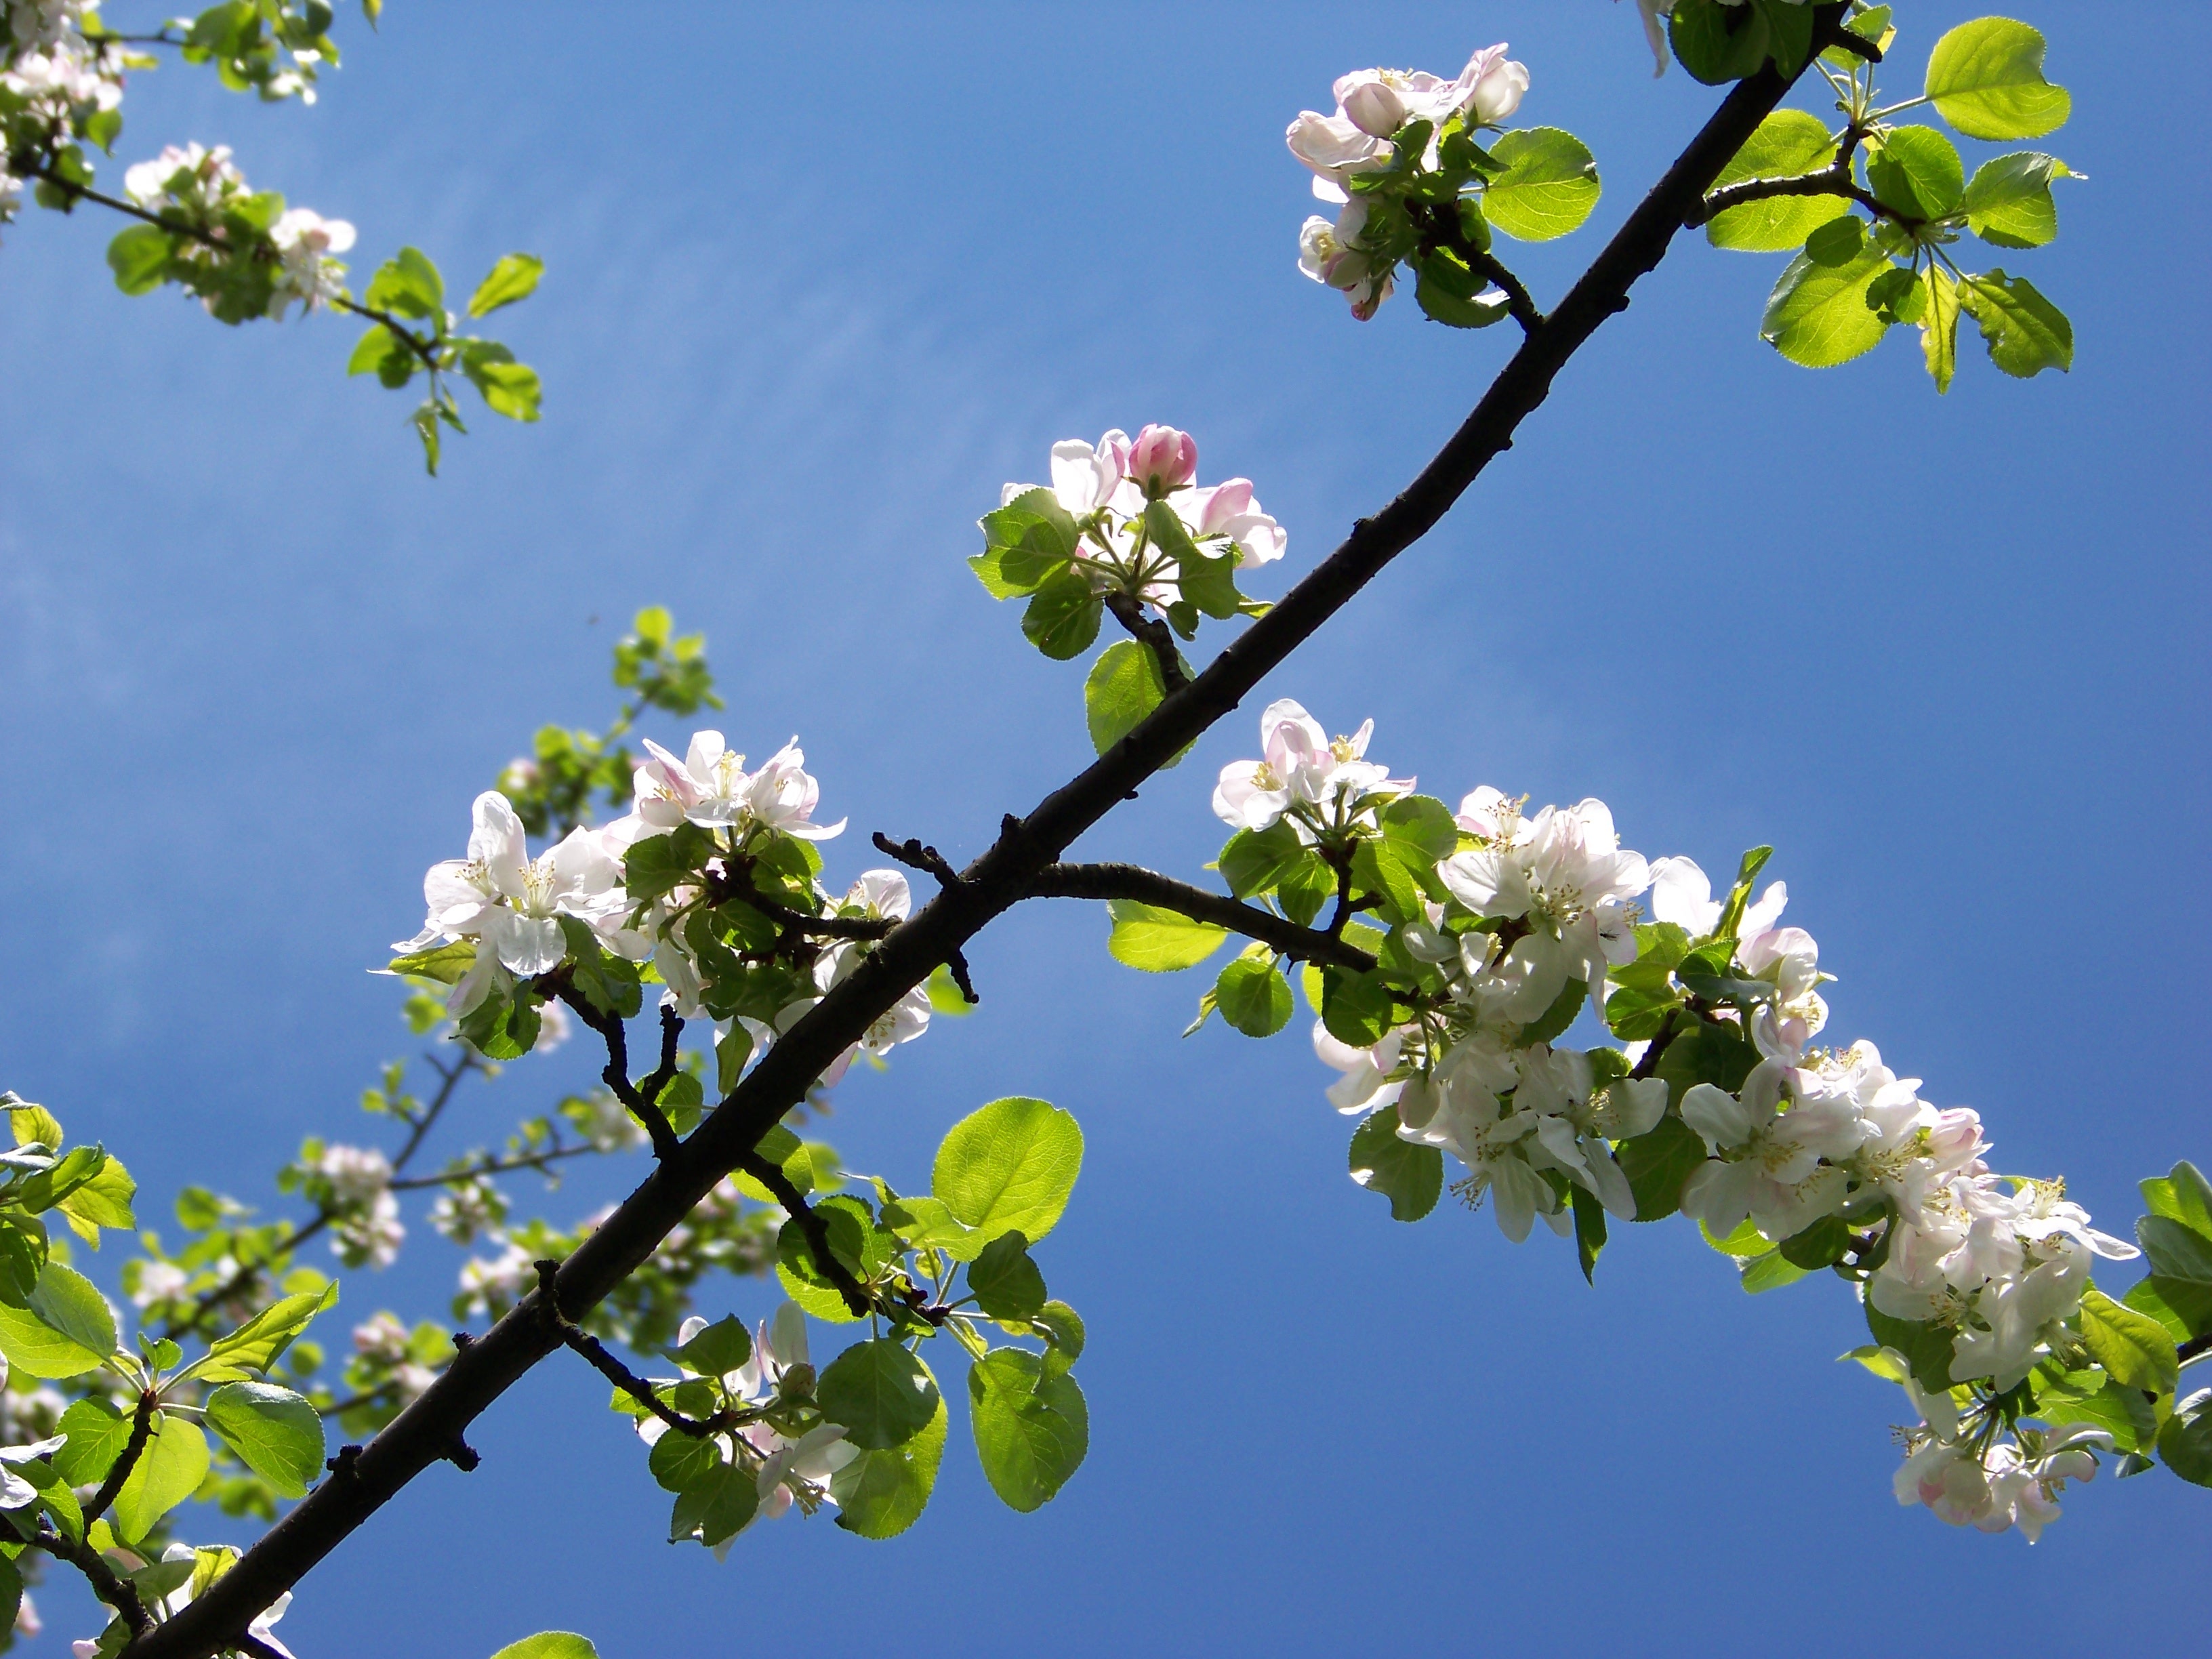
tree, nature, branch, blossom, plant, sky, fruit, flower, food, spring, produce, botany, flora, shrub, april, flowering plant, land plant